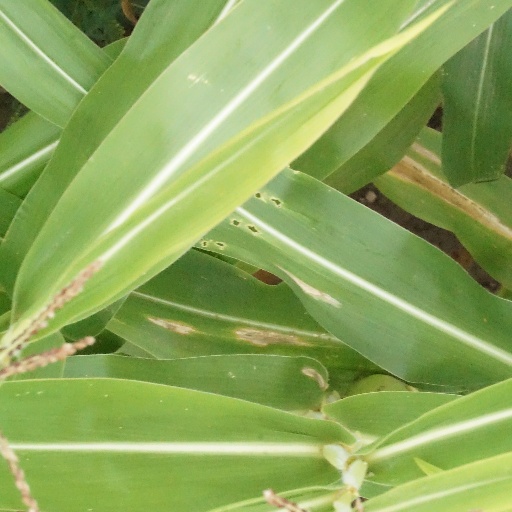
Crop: maize; corn